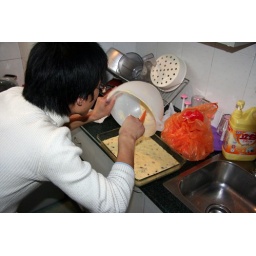
Students come over to make Mamaw's white cake with nuts, raisins, etc. inside